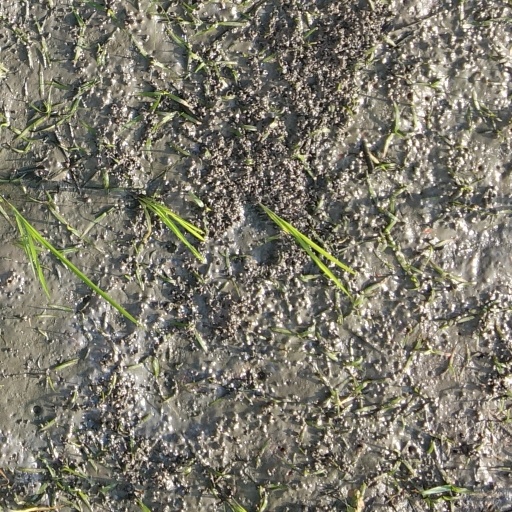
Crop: rice